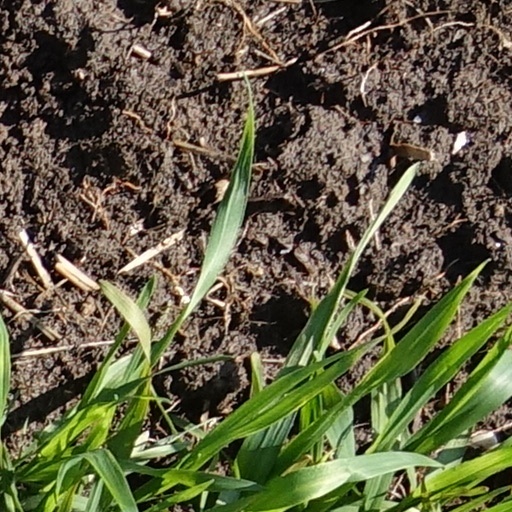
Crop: wheat